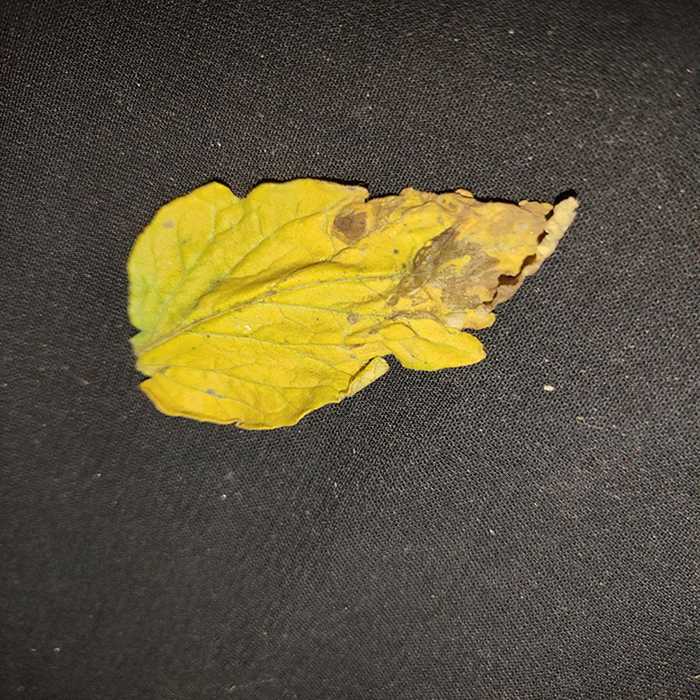
Plant: Tomato
Label: Tomato Bacterial spot